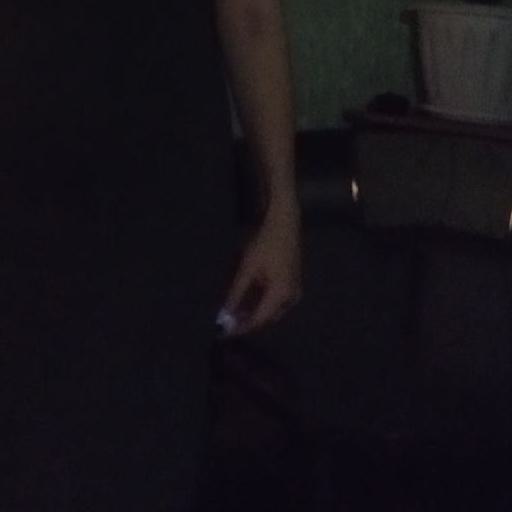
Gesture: no_gesture